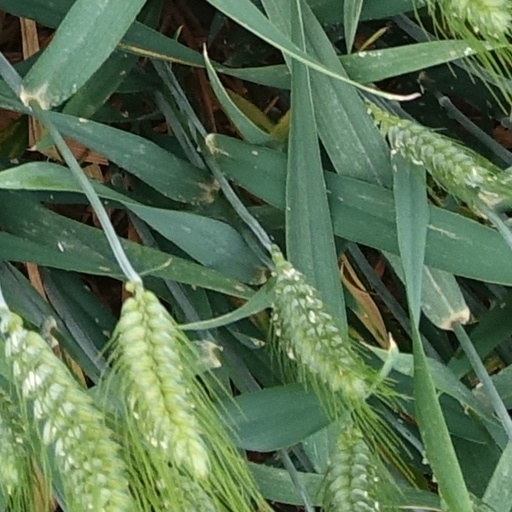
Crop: wheat